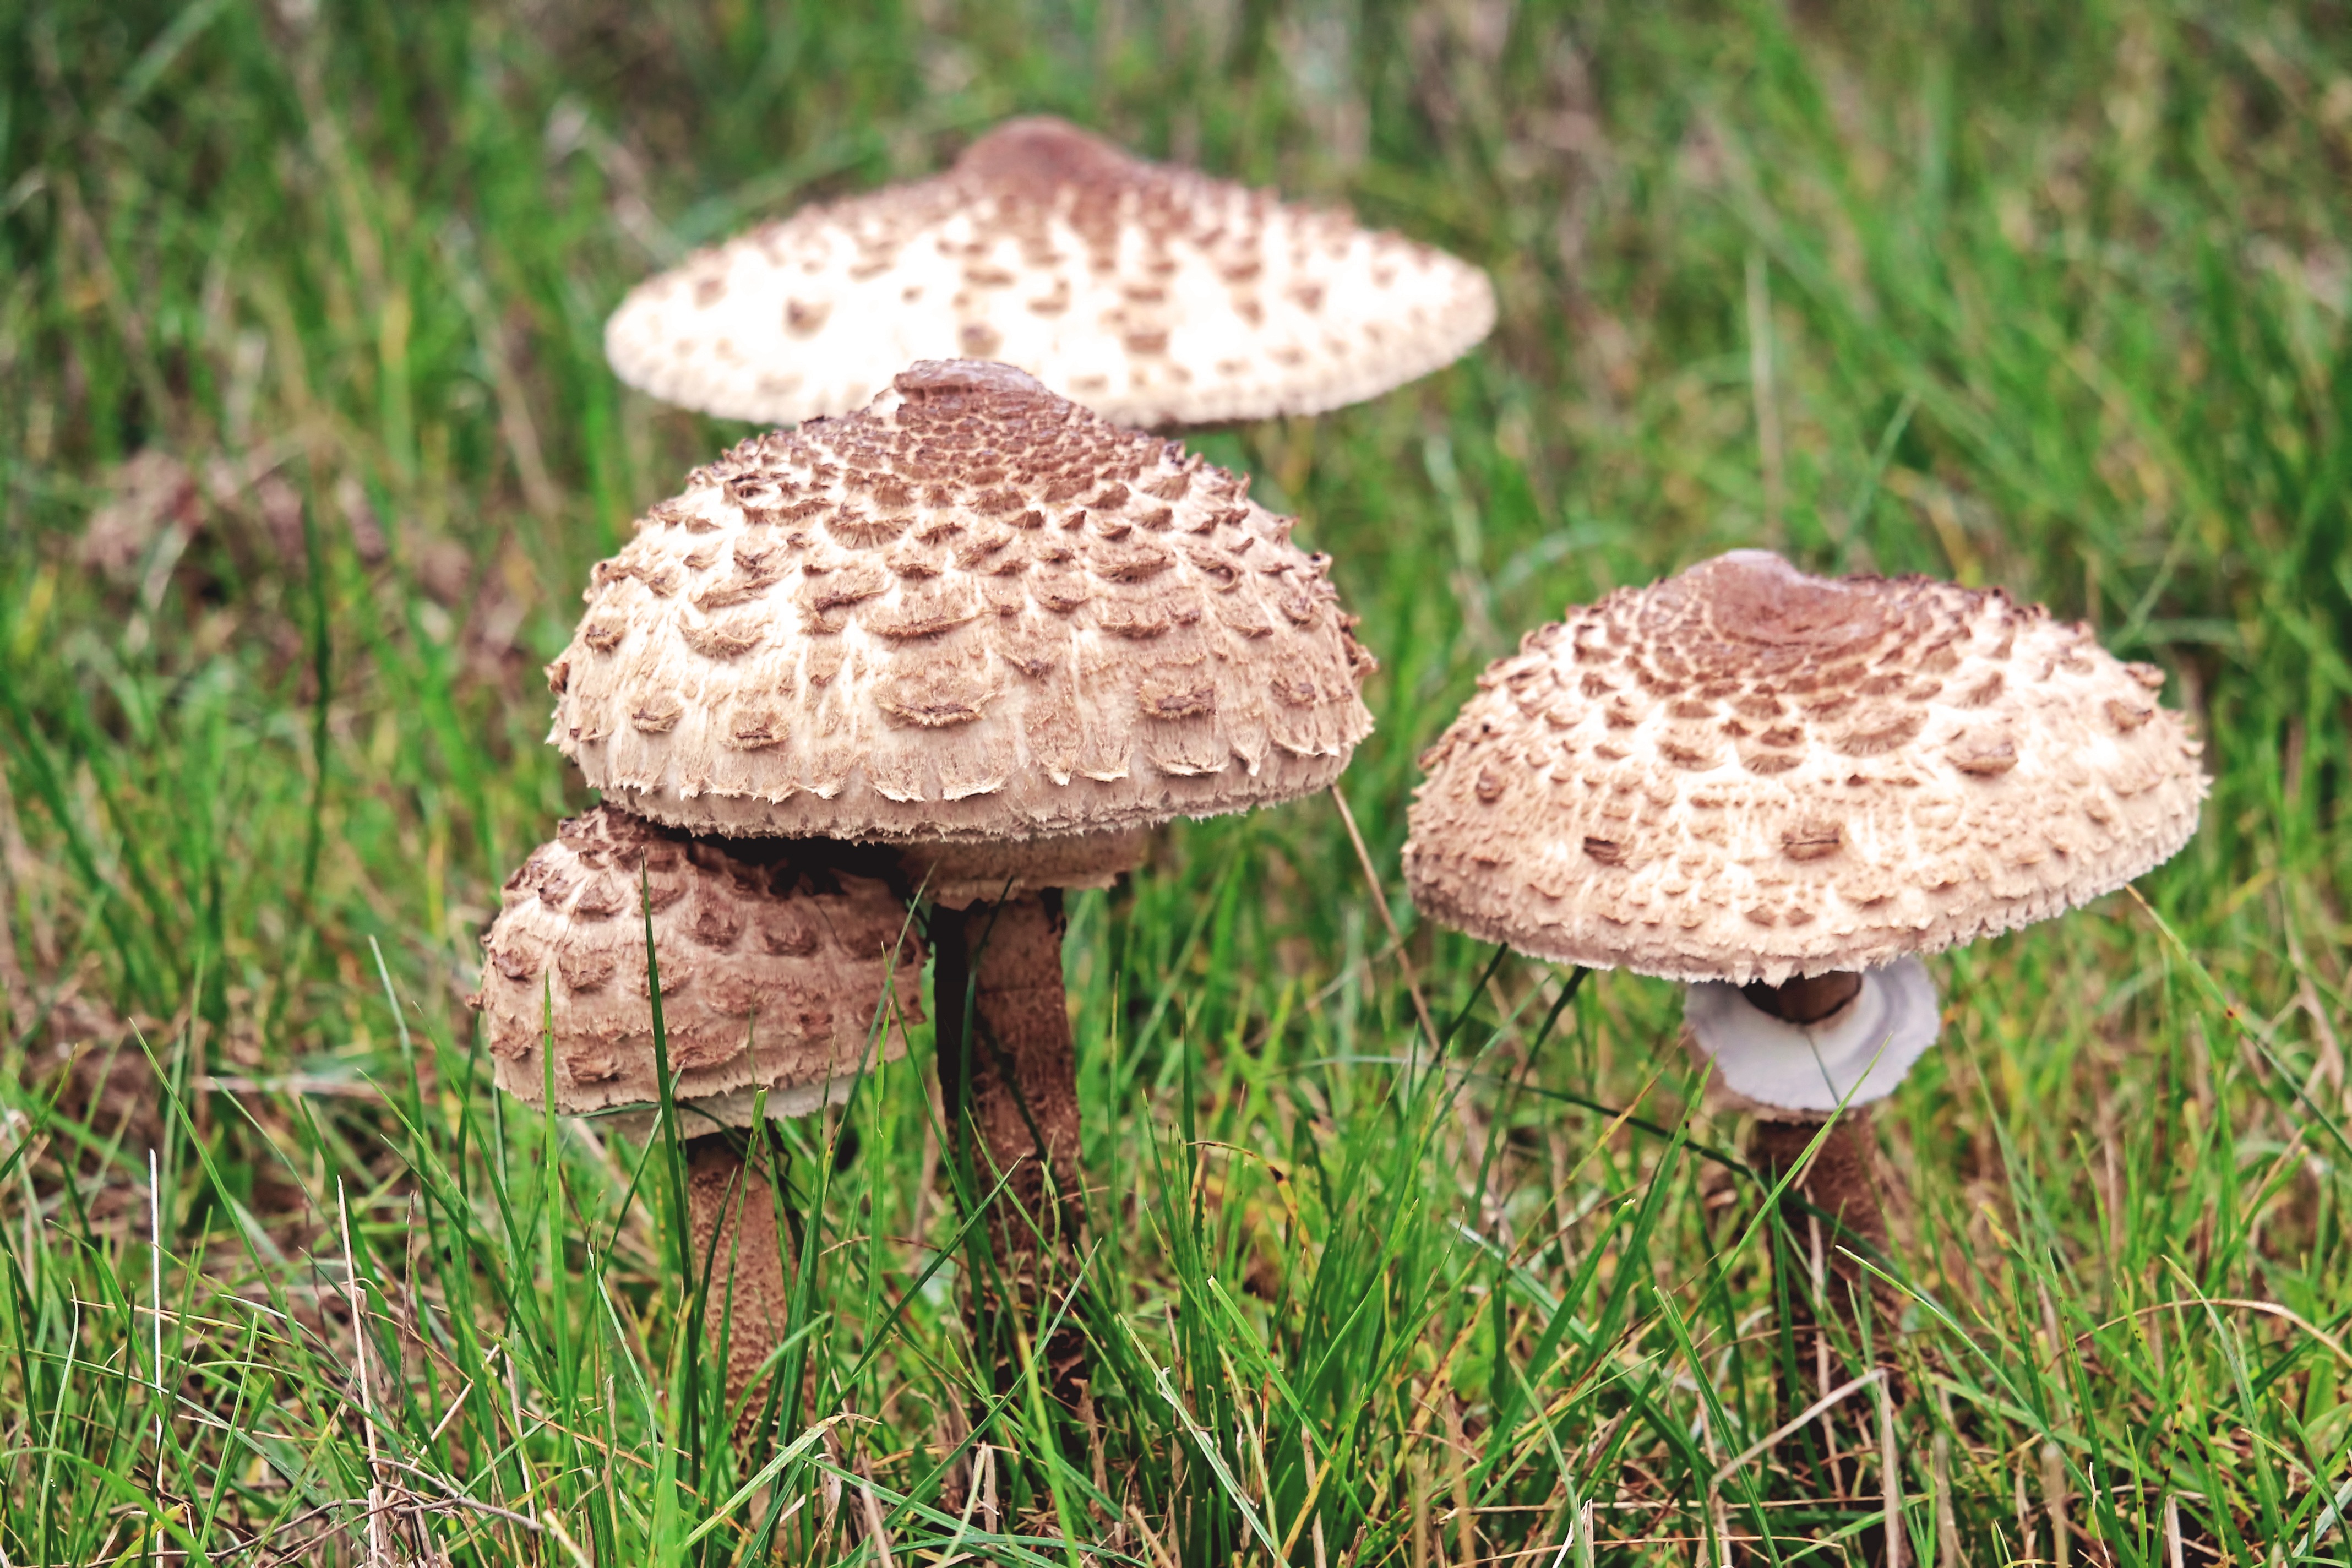
nature, meadow, autumn, soil, mushroom, fungus, mushrooms, agaric, bolete, agaricus, matsutake, edible mushroom, shiitake, medicinal mushroom, agaricomycetes, agaricaceae, champignon mushroom, penny bun